Trond Amundsen (football coach)

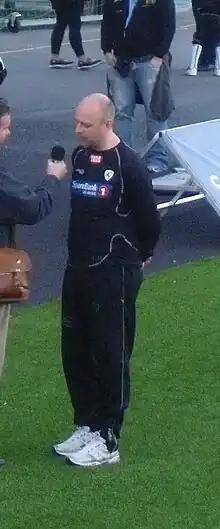
Trond Amundsen in 2009

Trond Amundsen (born 30 March 1971) is a Norwegian football coach. He became the head coach of Fredrikstad FK after the resignation of Tom Freddy Aune in 2012. Amundsen was head coach of Løv-Ham from 2007 to 2009, and had a short spell as head coach of Kongsvinger.